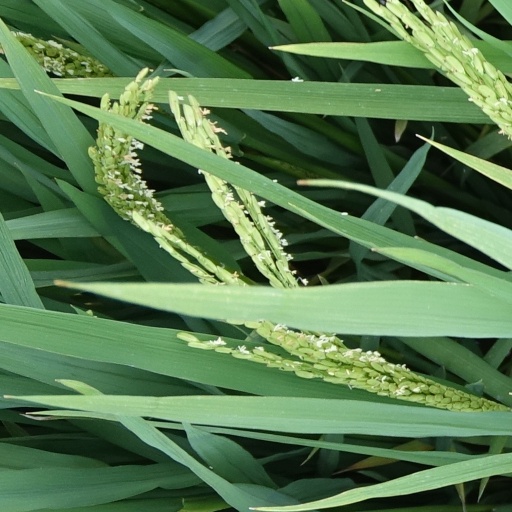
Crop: rice